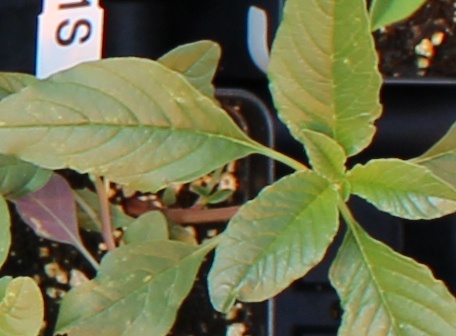
Label: Waterhemp